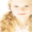
Label: girl